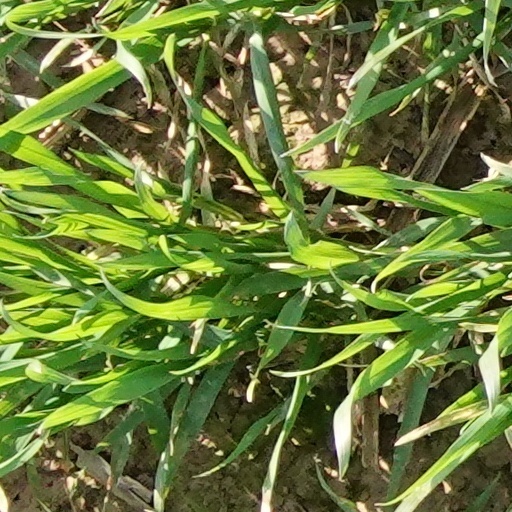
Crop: wheat